Angey

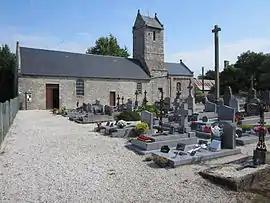
The church of Saint-Samson

Angey is a former commune in the Manche department in the Normandy region in northwestern France. On 1 January 2016, it was merged into the new commune of Sartilly-Baie-Bocage.